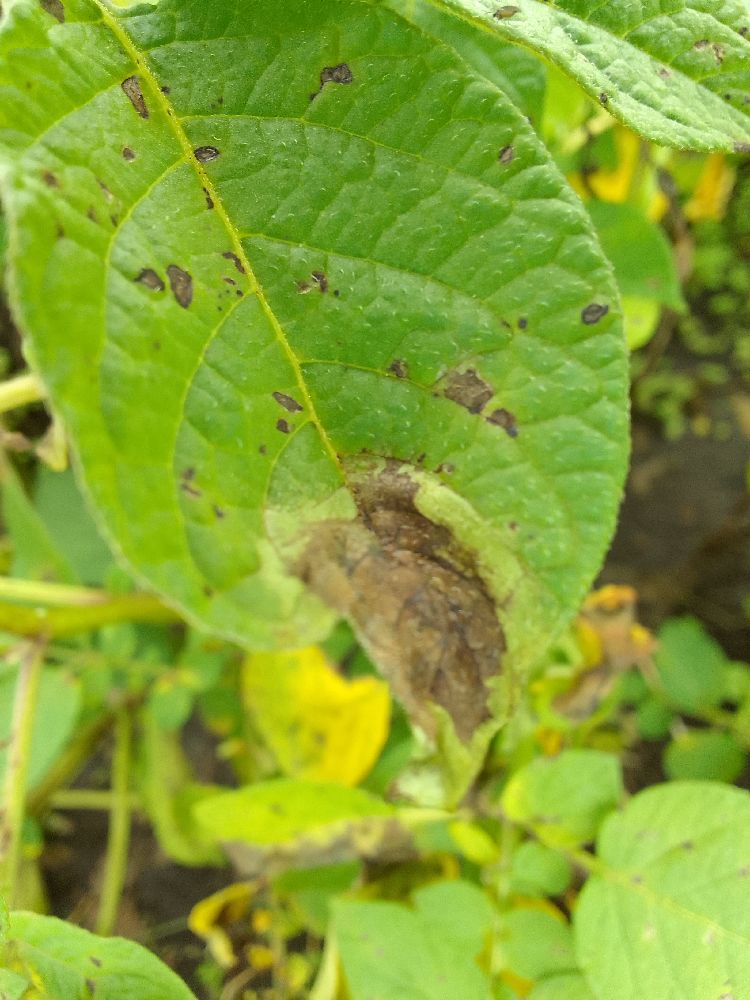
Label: Late blight